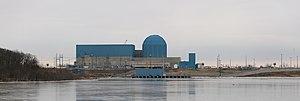
Centrale nucléaire de Clinton, en Illinois (États-Unis). This &#32